Nicolas Letourneux

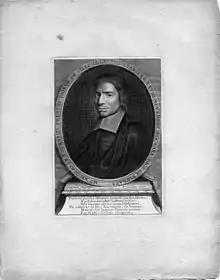
Nicolas Letourneux Portrait

Nicolas Letourneux (30 April 1640 – 28 November 1686) was a French preacher and ascetical writer of Jansenistic tendencies.